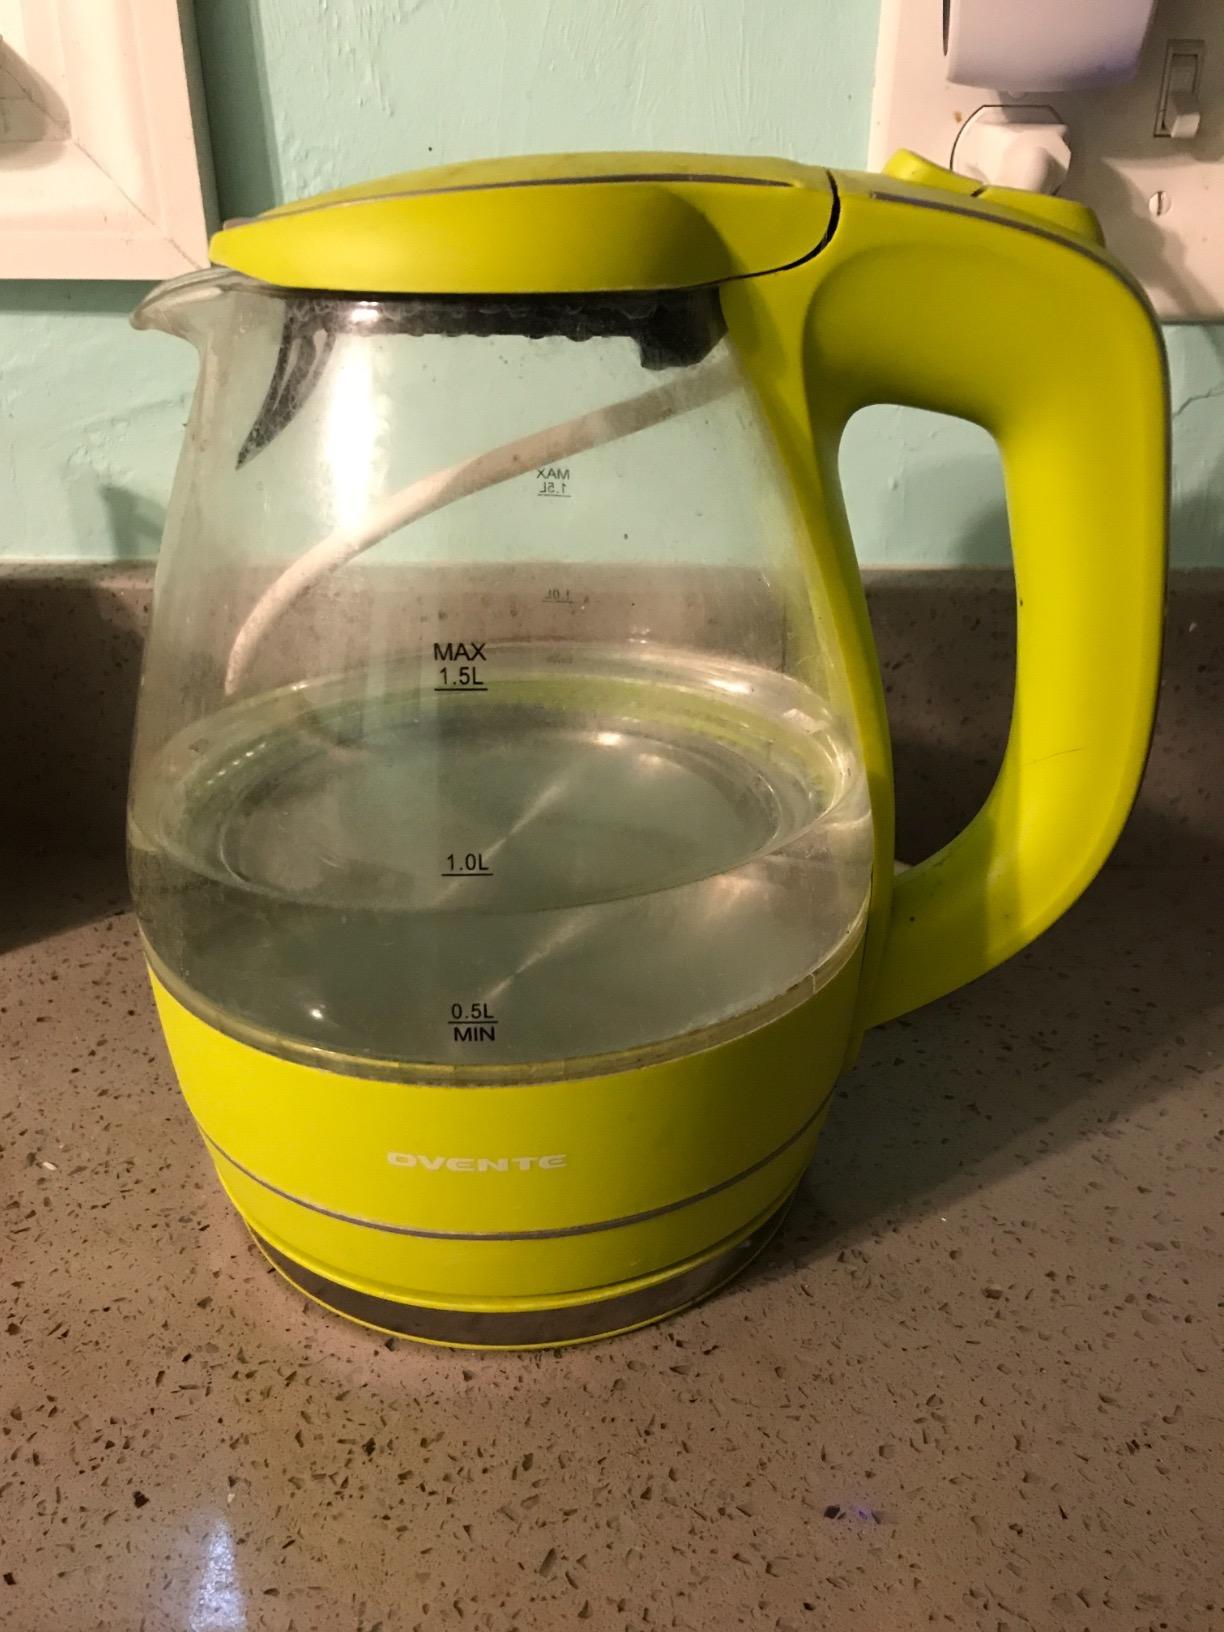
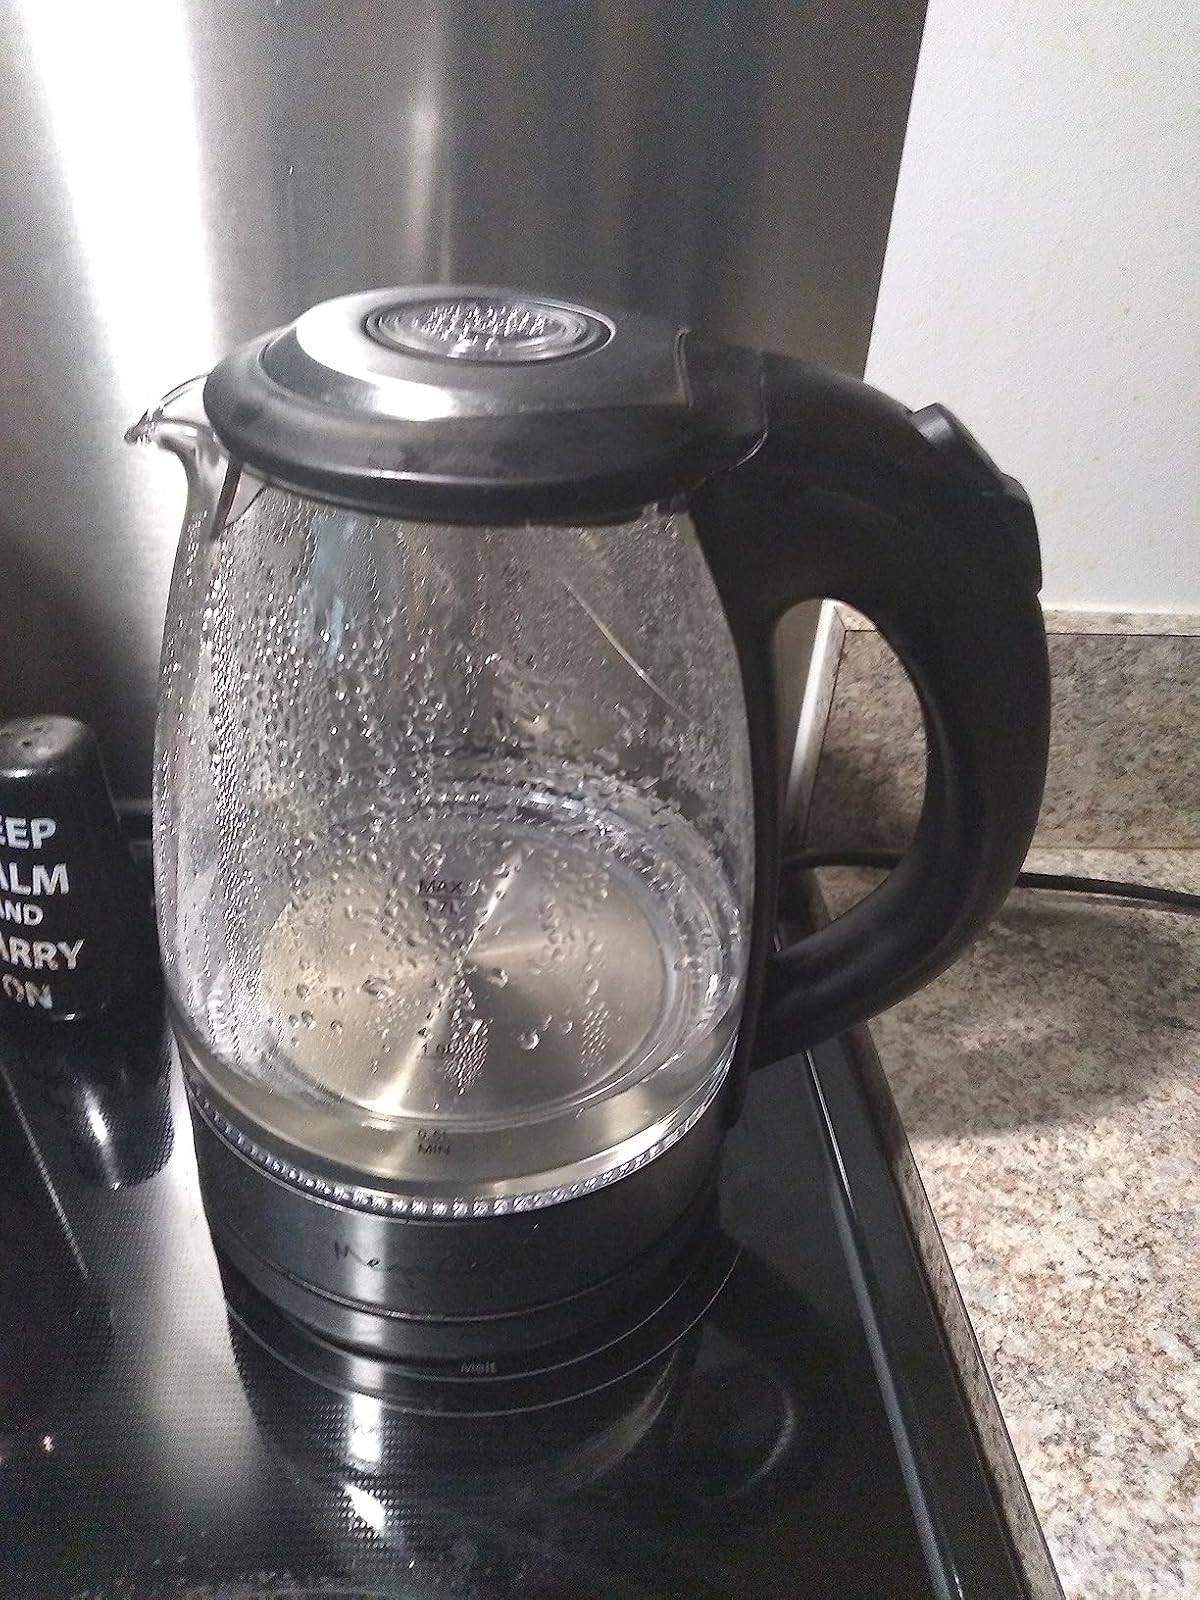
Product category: items_kettle
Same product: no